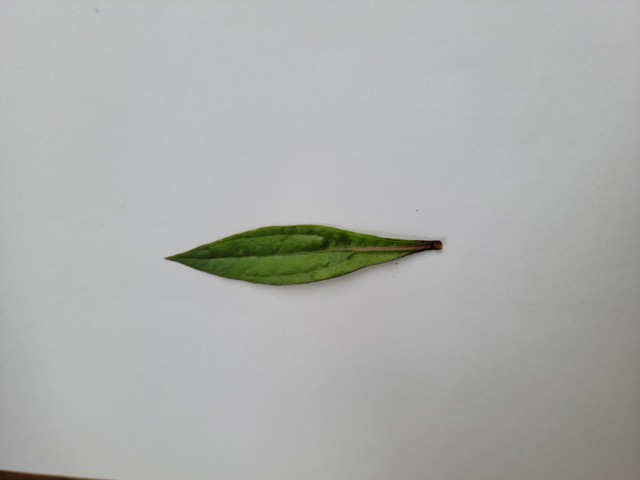
Plant: ayapan